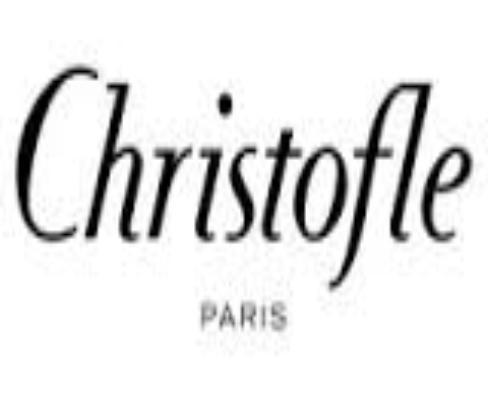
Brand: CHRISTOFLE
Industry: Necessities